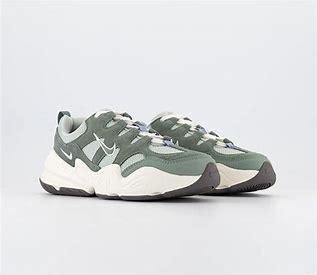
Brand: Nike
Model: Tech Hera